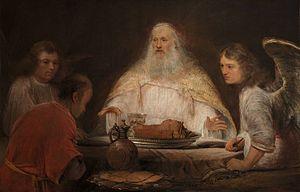
Le terme religion abrahamique désigne les religions monothéistes apparues dans l'héritage d'Abraham soit principalement le judaïsme, le christianisme et l'islam dont les textes et paroles sacrés, respectivement le Tanakh, l'Ancien Testament et le Nouveau Testament de la Bible, et le Coran, évoquent la figure d'Abraham. Il existe également d'autres religions abrahamiques plus minoritaires comme le mandéisme, basé sur l'enseignement de Jean-Baptiste, appelé Yahya en arabe.